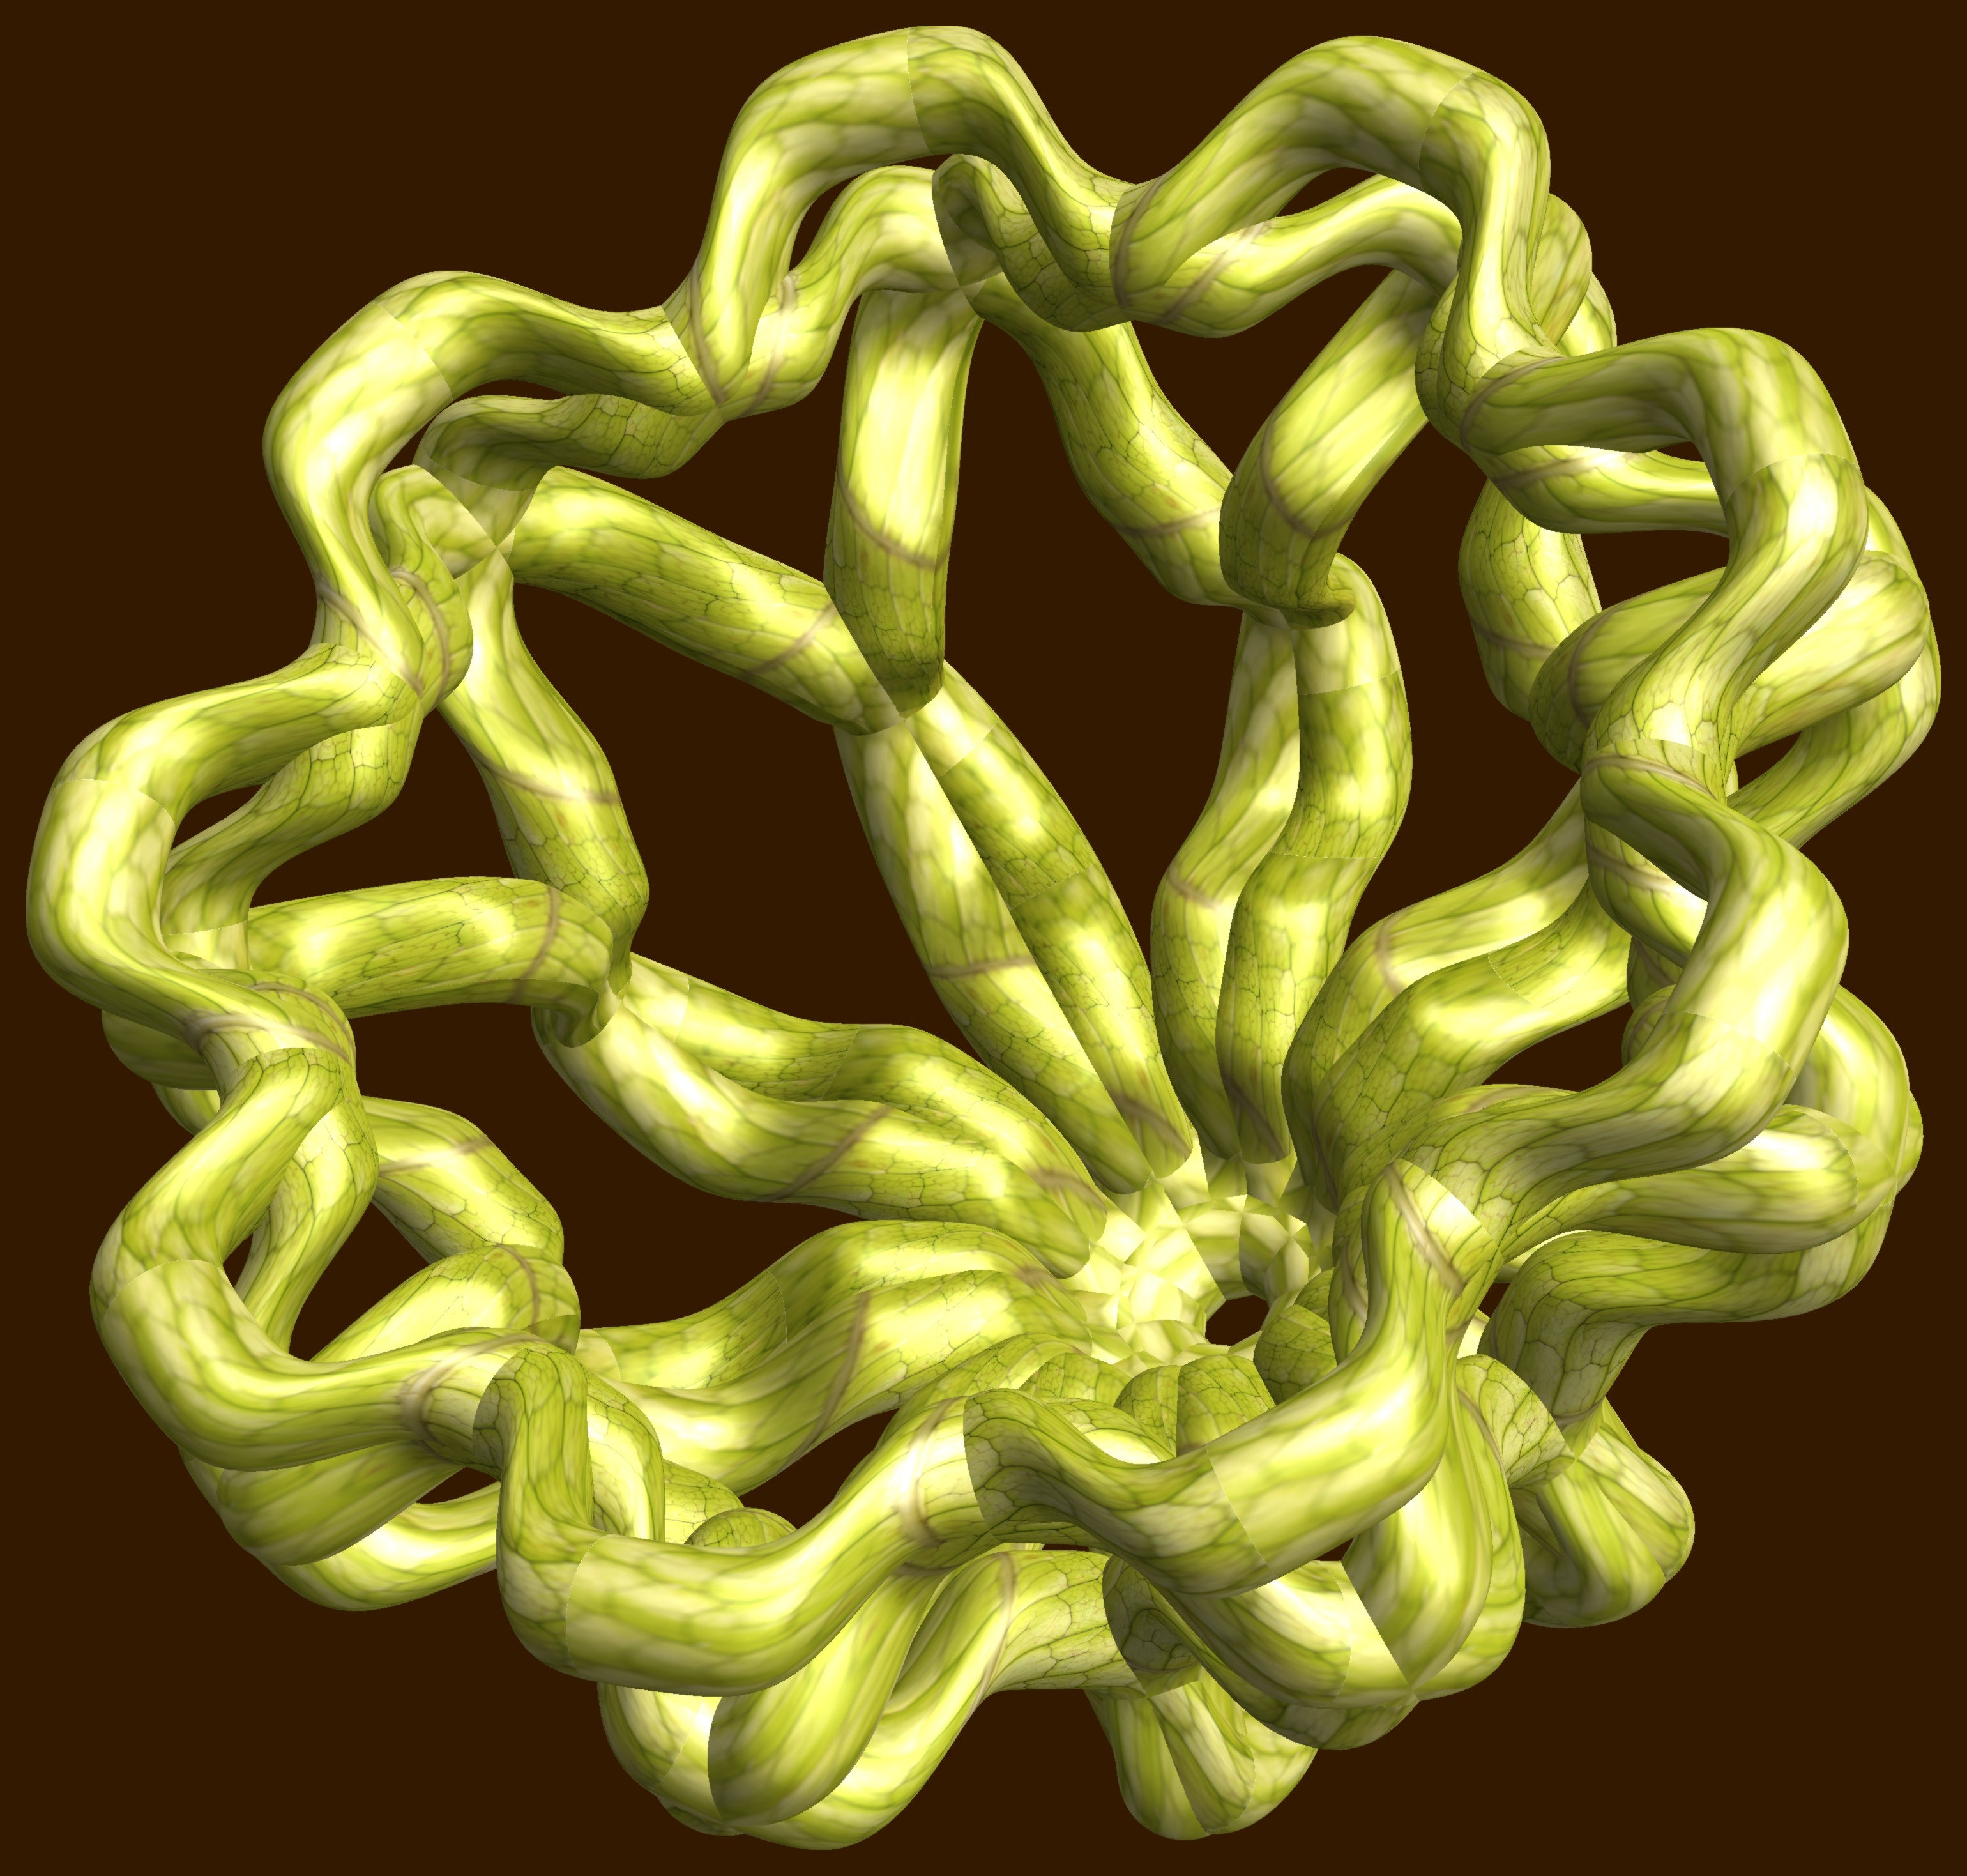
abstract, structure, texture, flower, pattern, food, green, geometry, sculpture, design, symmetry, 3d, graphic, organ, shape, torus, mathematica, cg, parametricplot3d, code, program, algorithm, mapping, geometricsculpture, hexagram